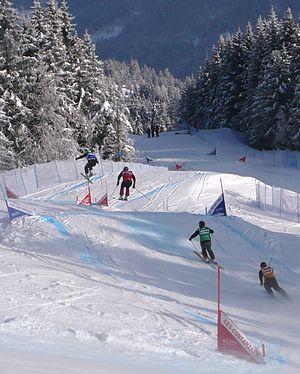
Coupe du Monde de Skicross aux Contamines-Montjoie
Le ski cross ou skicross, est une discipline sportive du ski acrobatique.
Une rupture de pente est la variation brutale, c'est-à-dire forte et rapide, de la valeur d'une pente en un lieu, sans changement de sens. Si, dans le sens de la descente, c'est une forte augmentation la rupture est dite convexe, mais si c'est une diminution la rupture est dite concave.